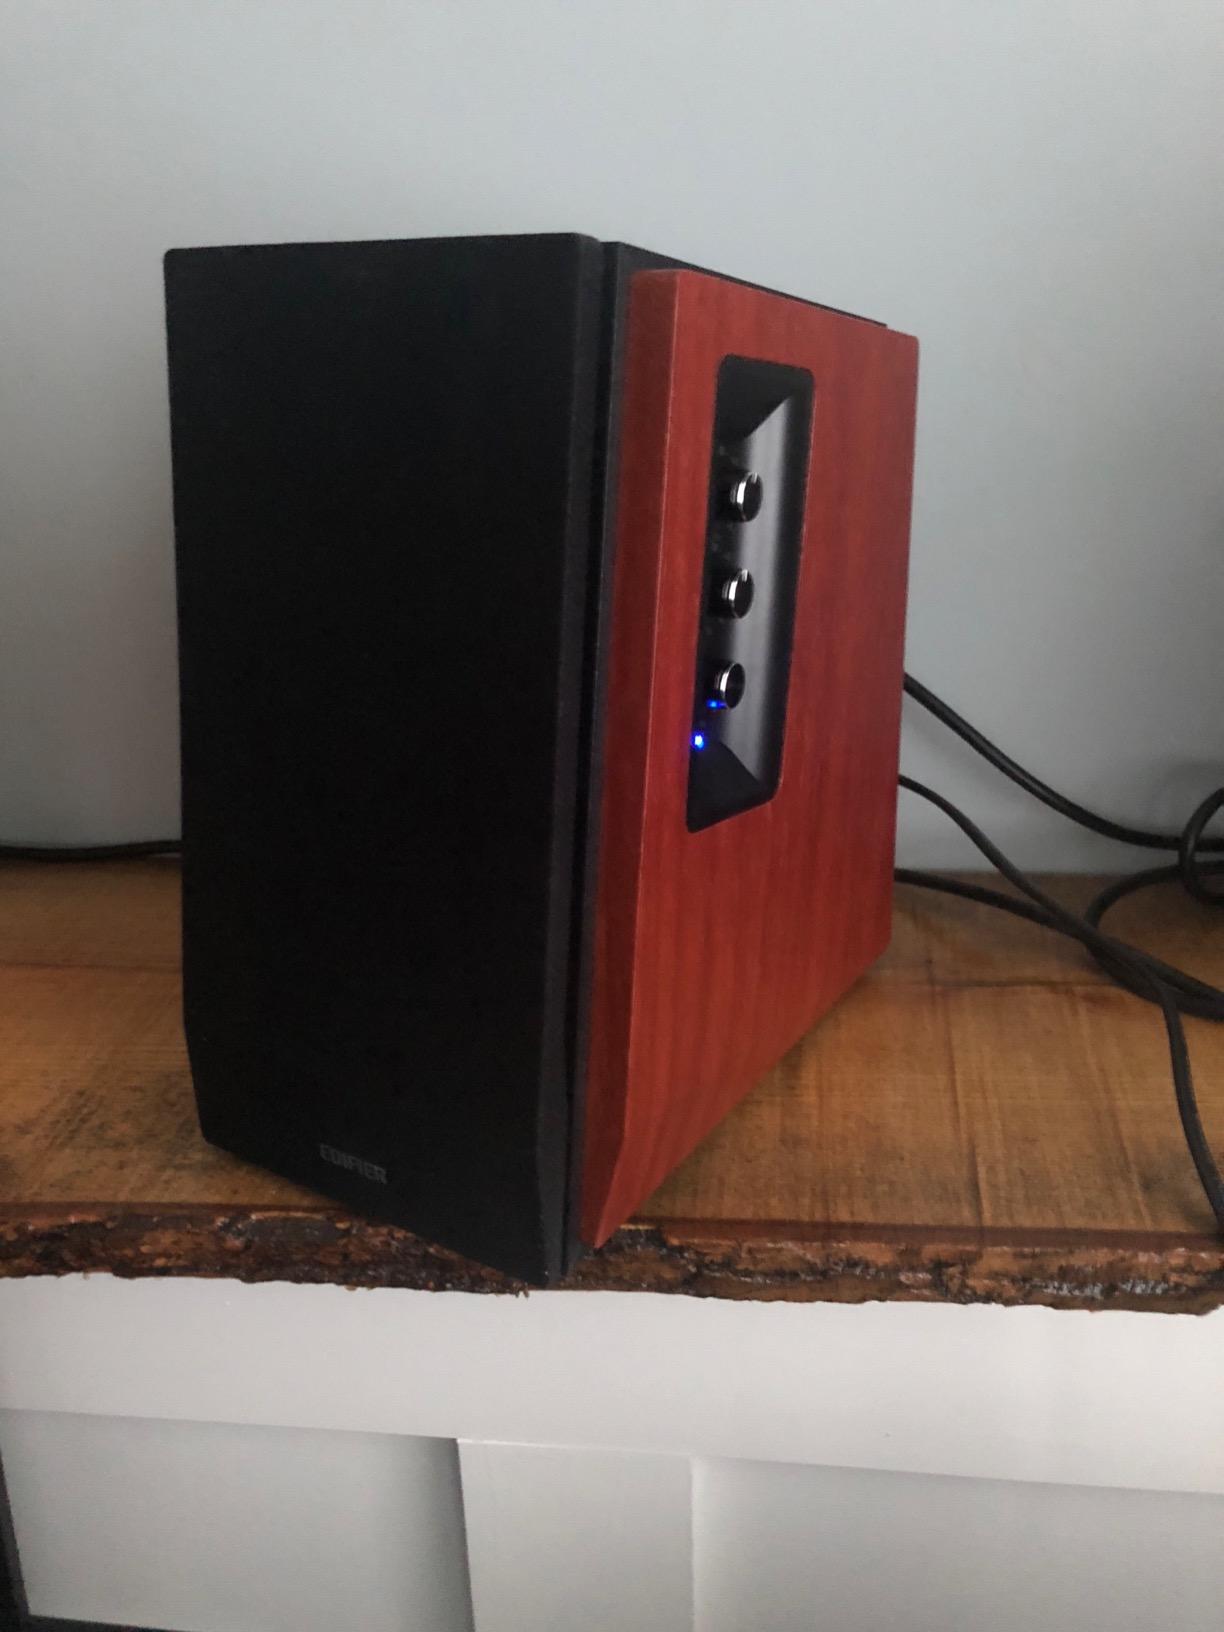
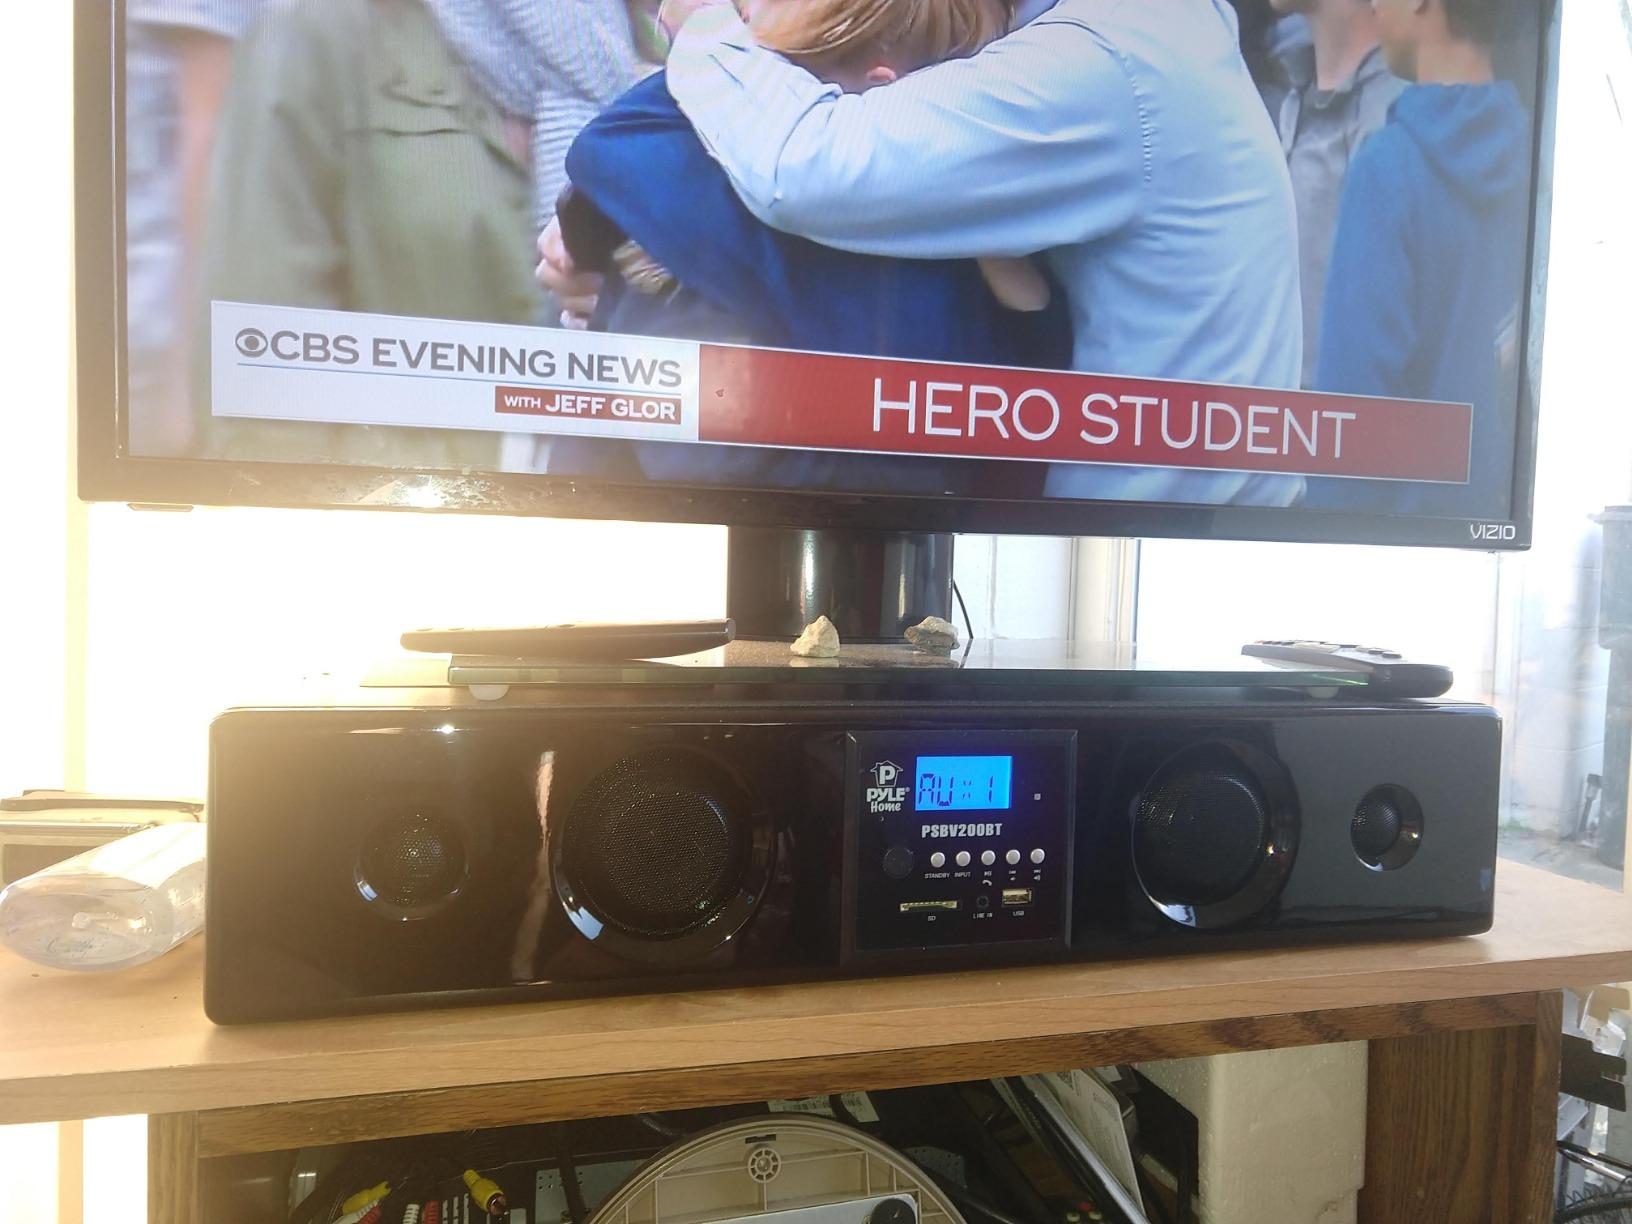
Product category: speaker
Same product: no